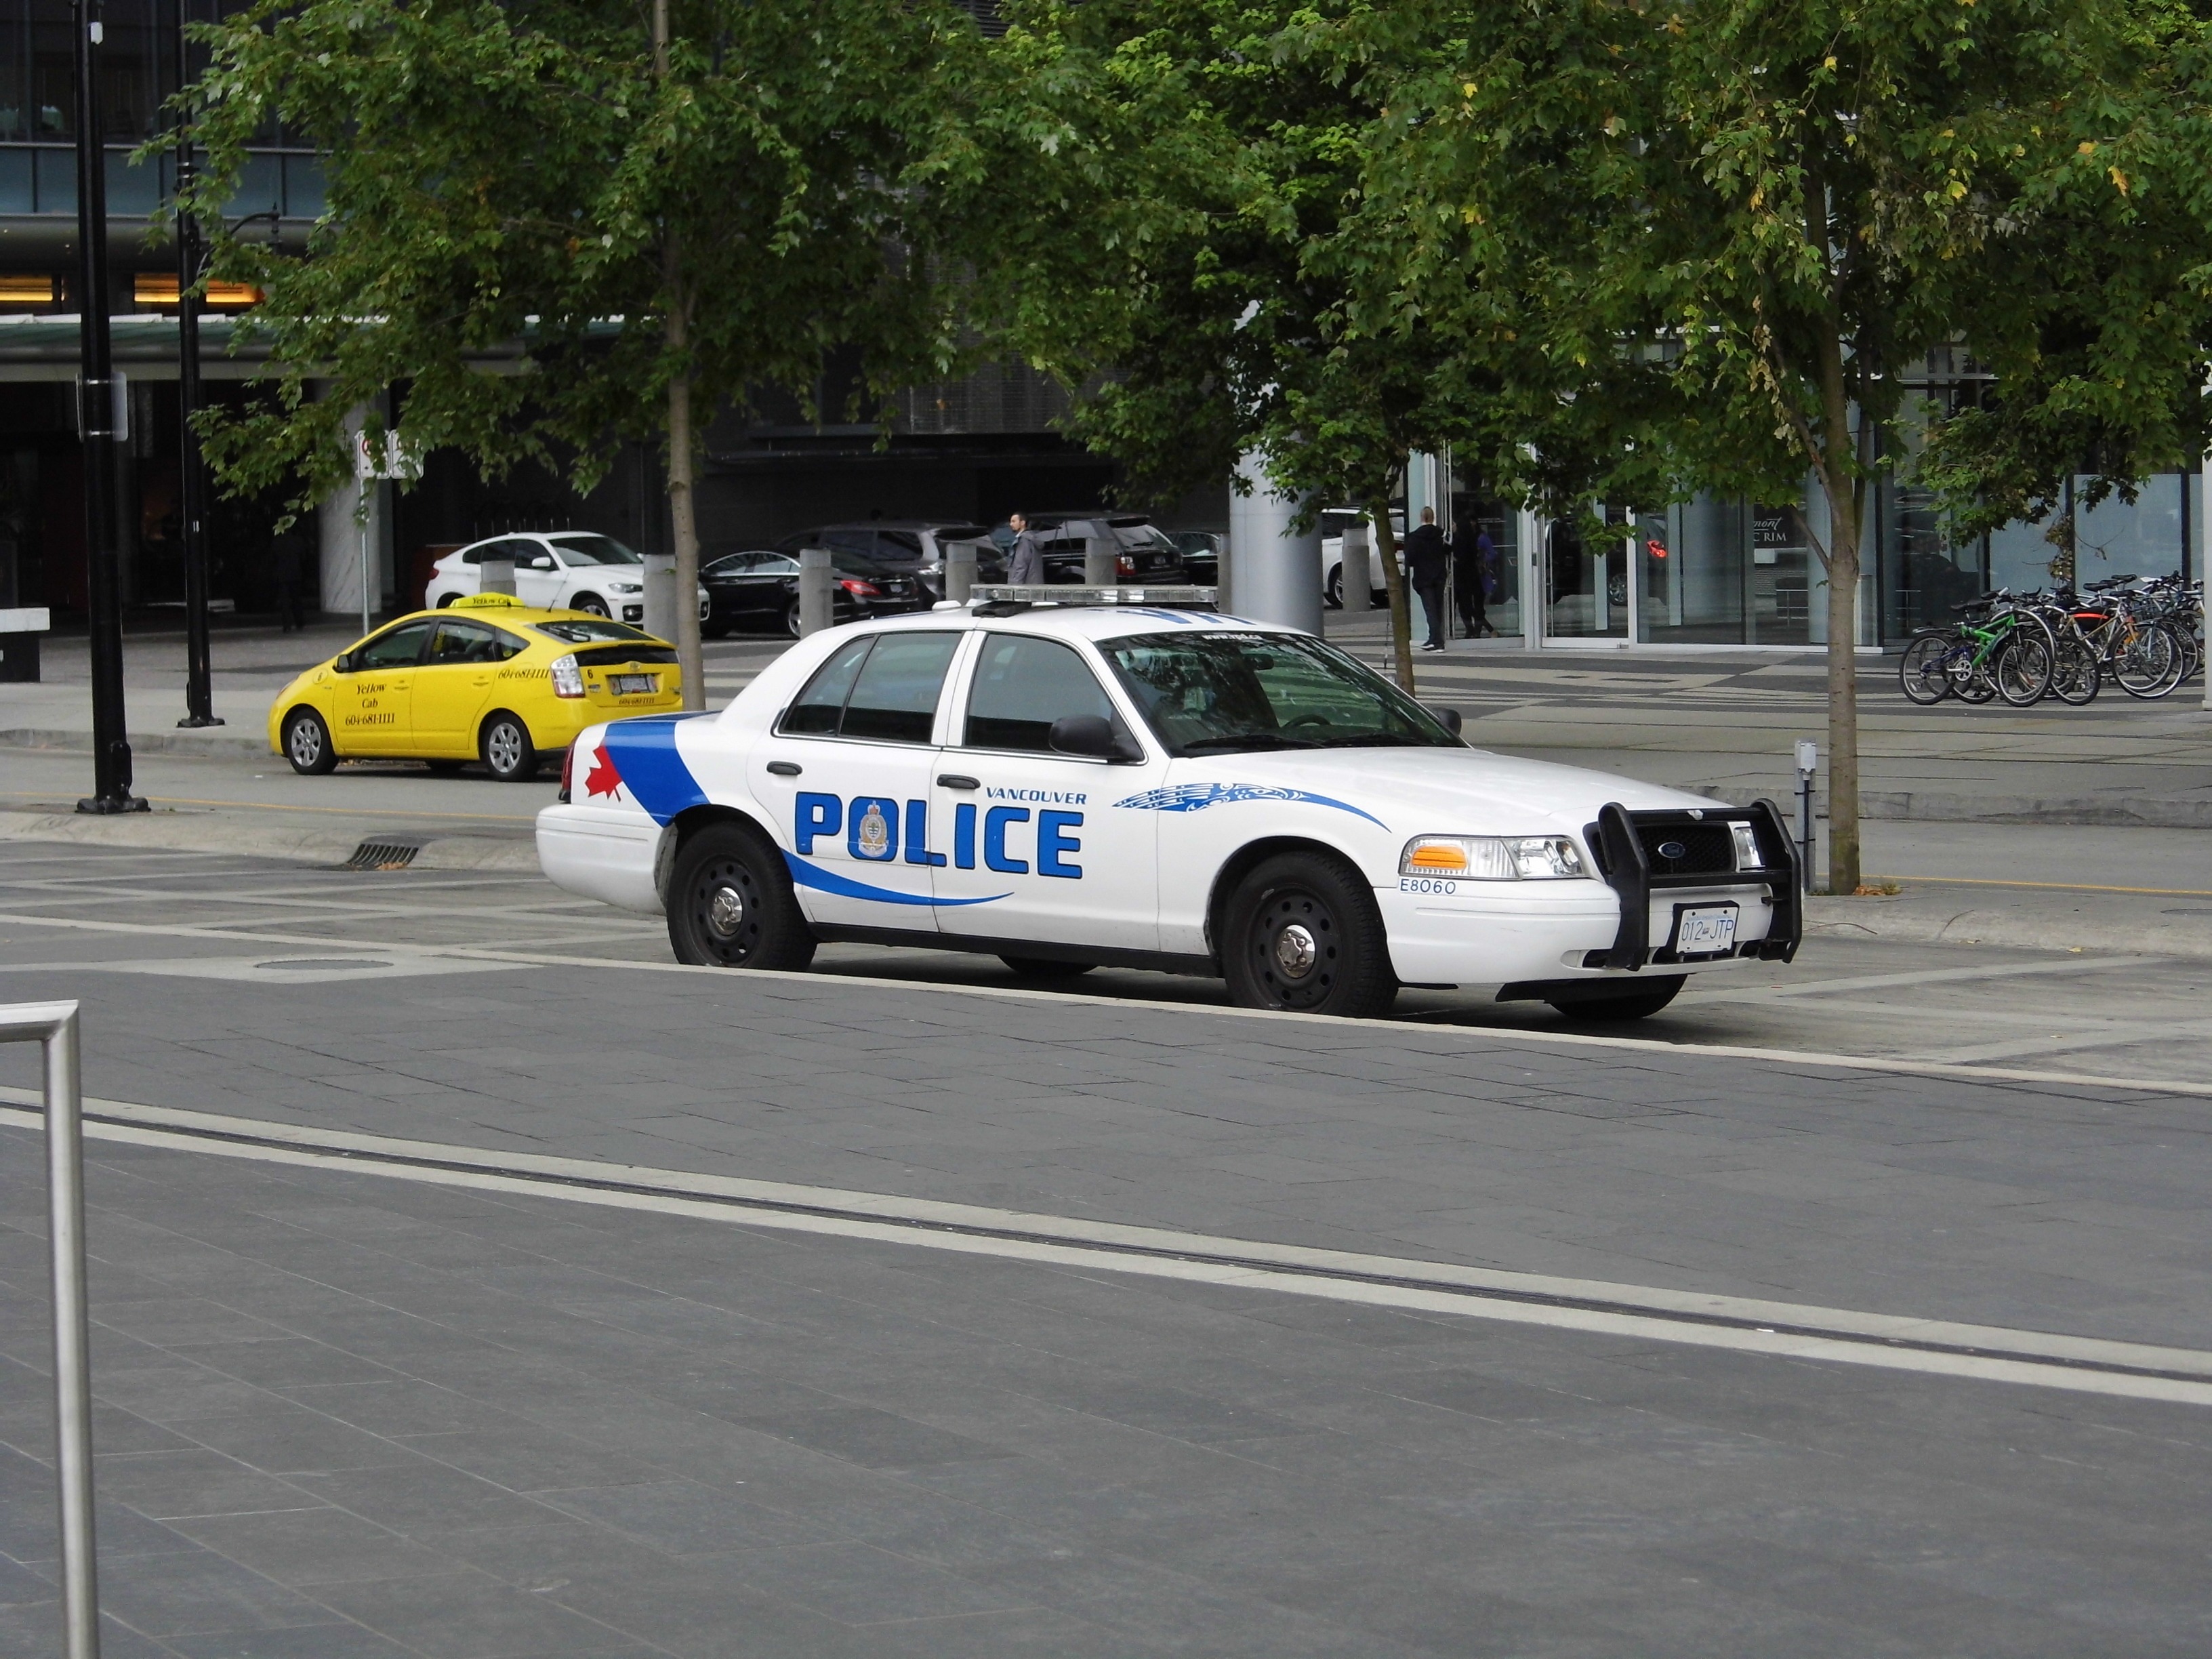
structure, car, vehicle, auto, sports car, race, canada, police, race track, police car, land vehicle, automobile make, luxury vehicle, sport venue, stock car racing